Project Vela

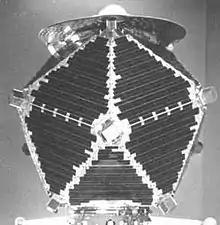
A bird's eye view of the Vela 1 satellite from the Vela Hotel series

There is very little documentation which directly addresses the topic of the initial Vela Project due to its low funding, staffing, resources and status of priority. The first sensor package sent into space, labelled the "Vela Hotel" experiment, was launched aboard the Ranger 1 lunar probe in August of 1961 and returned useful data. It is known that the majority of the work done on the initial Vela Project was implemented into Vela Hotel, which monitored outer space for nuclear tests. The Vela Hotel satellite program was primarily developed at Los Alamos Scientific Laboratory, under the supervision of the United States Air Force. A system of X-ray, Neutron, and Gamma-Ray detection monitored for nuclear testing beyond the atmosphere.